Wang Leehom

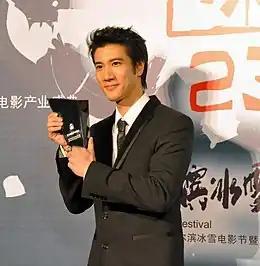
Wang at the 2011 Harbin Film Festival

Wang took a break in working on his music to film "Lust, Caution" (2007), an espionage thriller film directed by Ang Lee. He released a promotional single "Falling Leaves Return to Roots" on June 20, 2007, through Hito Radio, a month before the release of his twelfth studio album, "Change Me". "Falling Leaves Return to Roots" incorporated Broadway-influenced musical elements, with classical instrumental accompaniments, such as the violin and piano. When asked about the sudden change of music style, Wang explained that the inspiration behind the song was due to the influence of his portrayal of Kuang Yumin in "Lust, Caution". "In the past, I have only been releasing mainstream pop and chinked-out related hip hop. "Lust, Caution" made me return to 1930's Shanghai, re-living the moment."